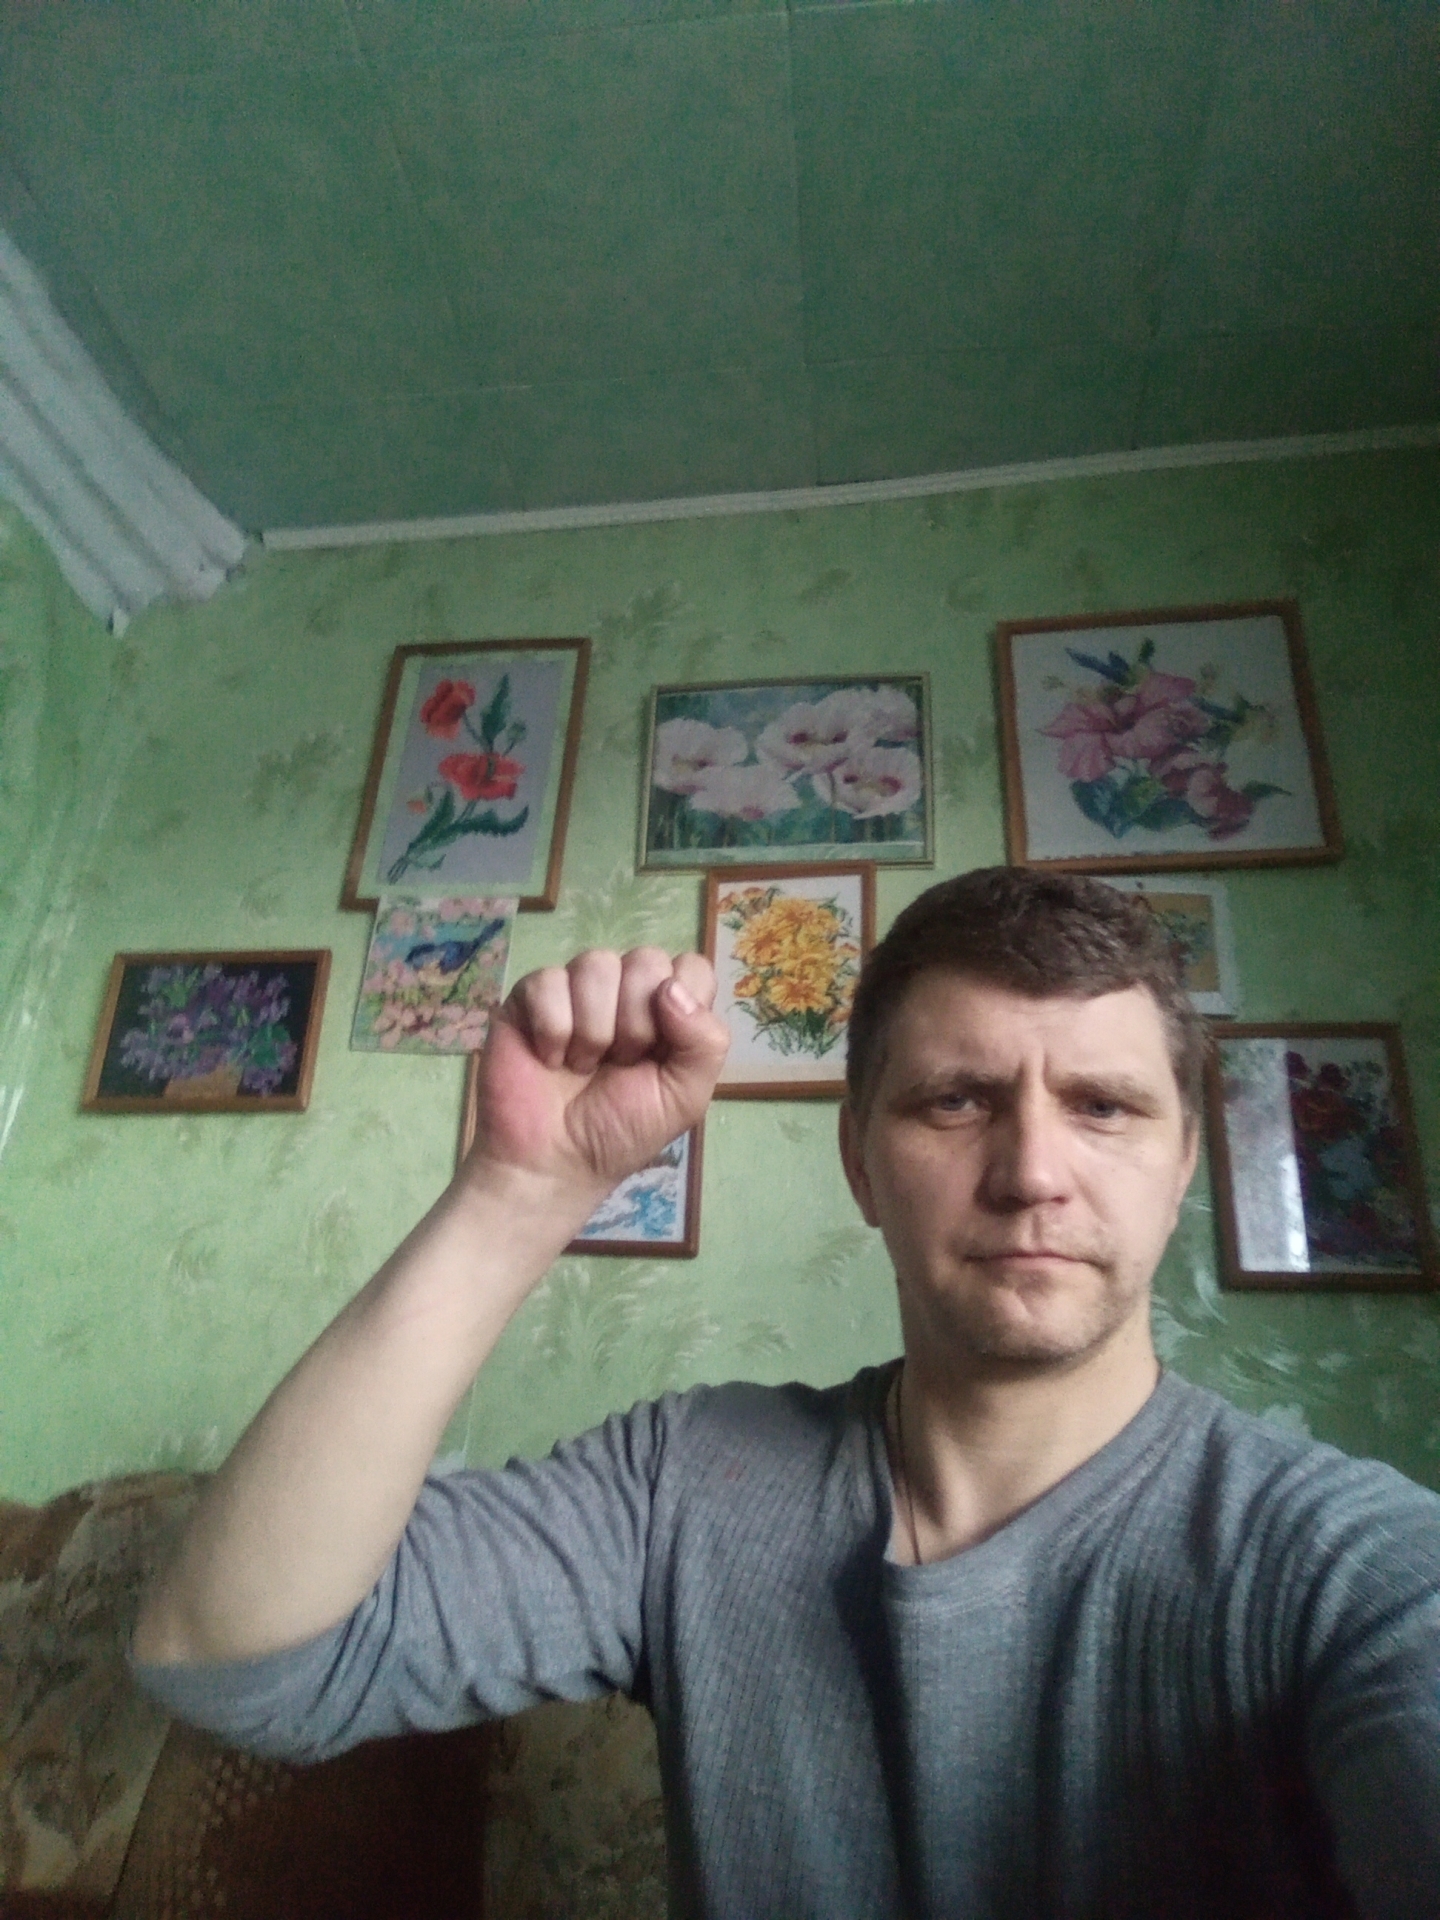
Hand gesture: fist